Describe the emotion expressed in this image:  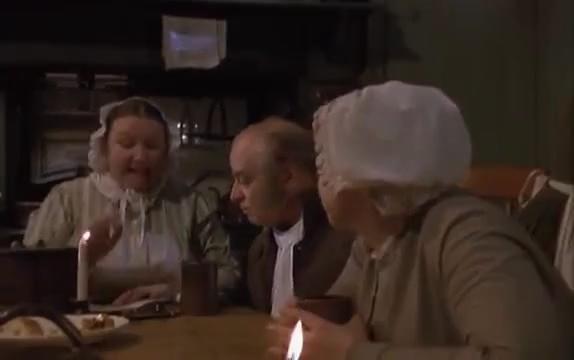
This person displays Fear, valence and arousal with low intensity.